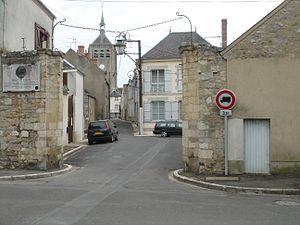
Jargeau est une commune française de la région naturelle du Val de Loire. Elle est située dans l'arrondissement d'Orléans, le département du Loiret en région Centre-Val de Loire, dans le canton de Châteauneuf-sur-Loire, sur la rive gauche de la Loire, en face de la commune de Saint-Denis-de-l'Hôtel.